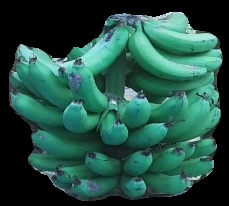
Variety: pachbale
Grade: grade3